Tomie Kawakami

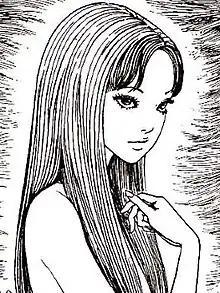
Tomie Kawakami as drawn by Junji Ito

Tomie Kawakami, (Japanese: 川上 富江, Hepburn: "Kawakami Tomie") better known mononymously as Tomie, is a character from the Japanese horror manga and film series of the same name created by Junji Ito. Tomie made her first appearance in Ito's 1987 manga "Tomie", which was published in "Monthly Halloween", a "shōjo" magazine. She later appeared in two subsequent manga written by Ito, nine feature films, and a novel.